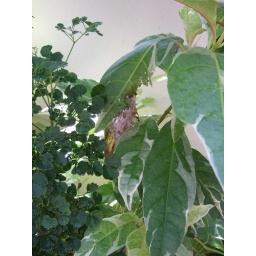
bird nest amongst the plants in my mum's garden.